Question: Who is standing in front of the television?
Tambaya: Waye tsaye a gaban talabijin ɗin?
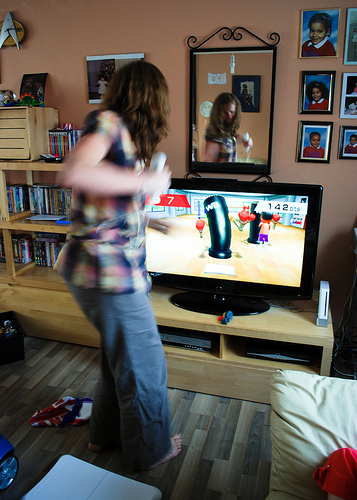
Answer: A woman.
Amsa: Mata.